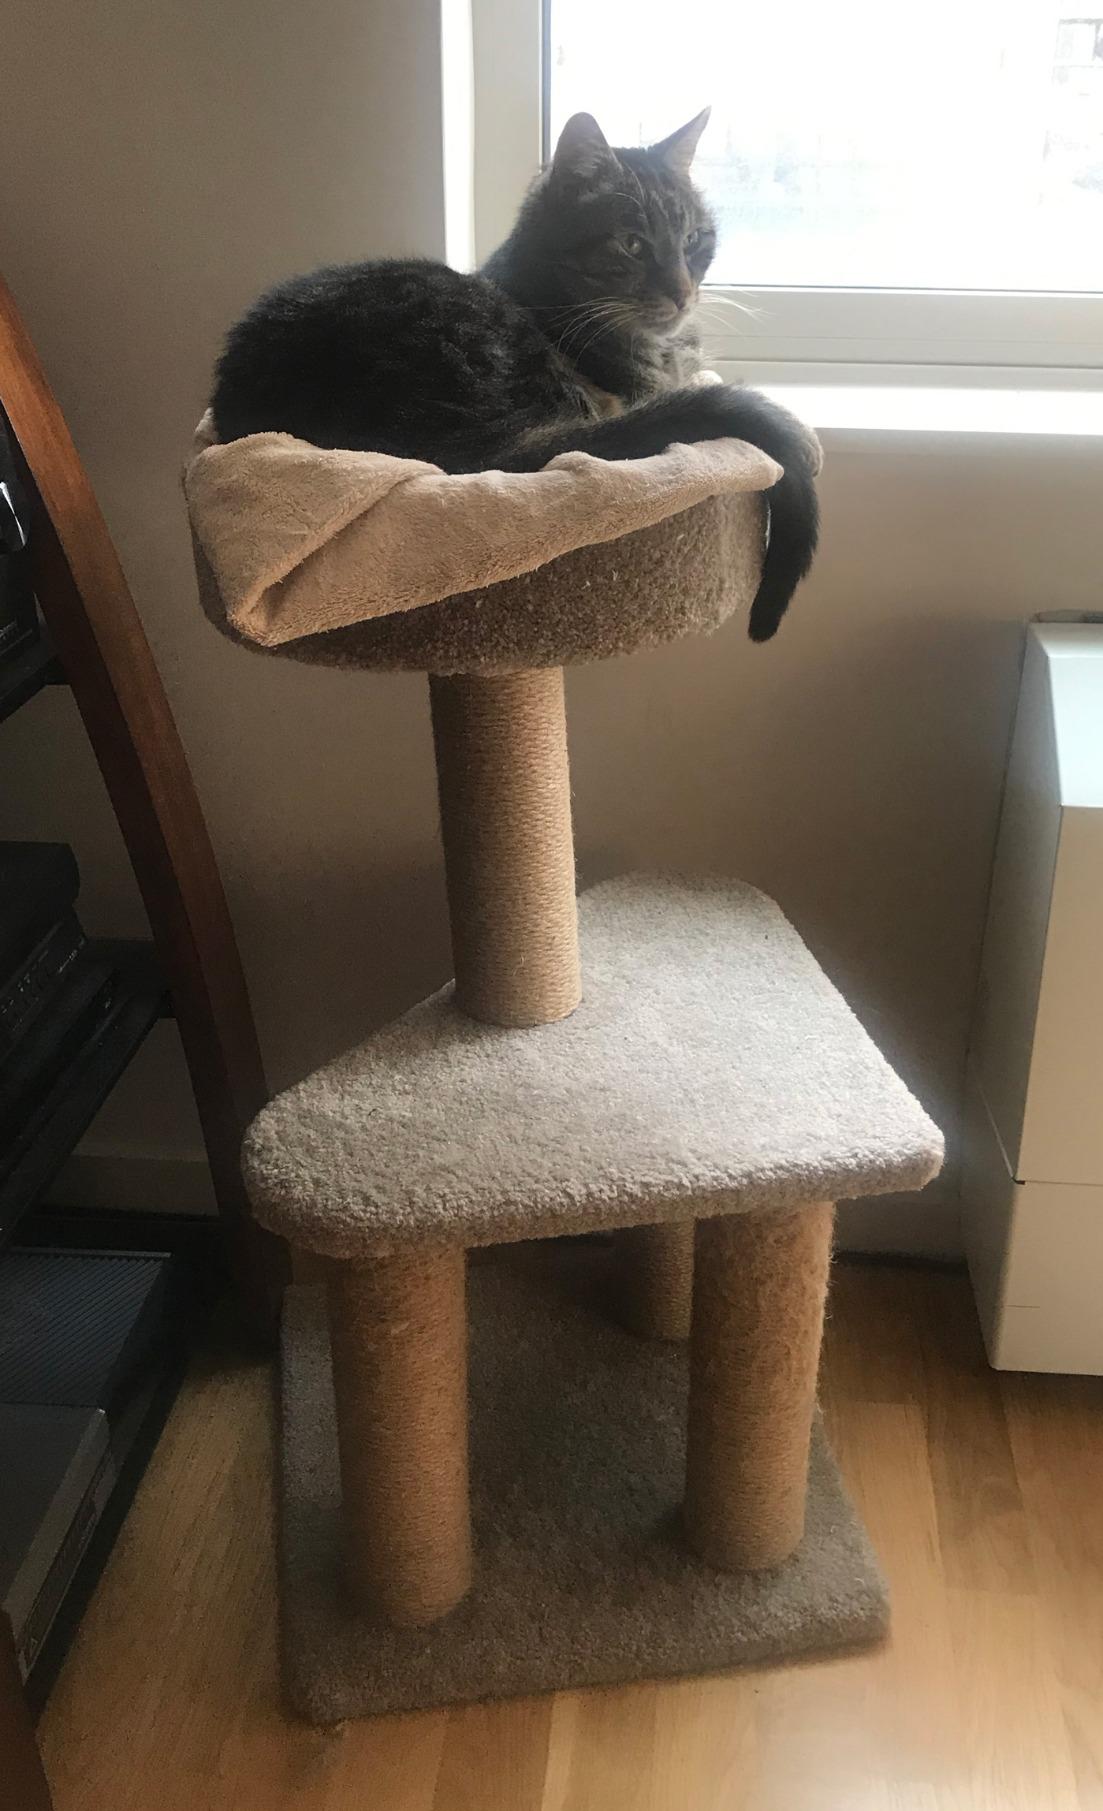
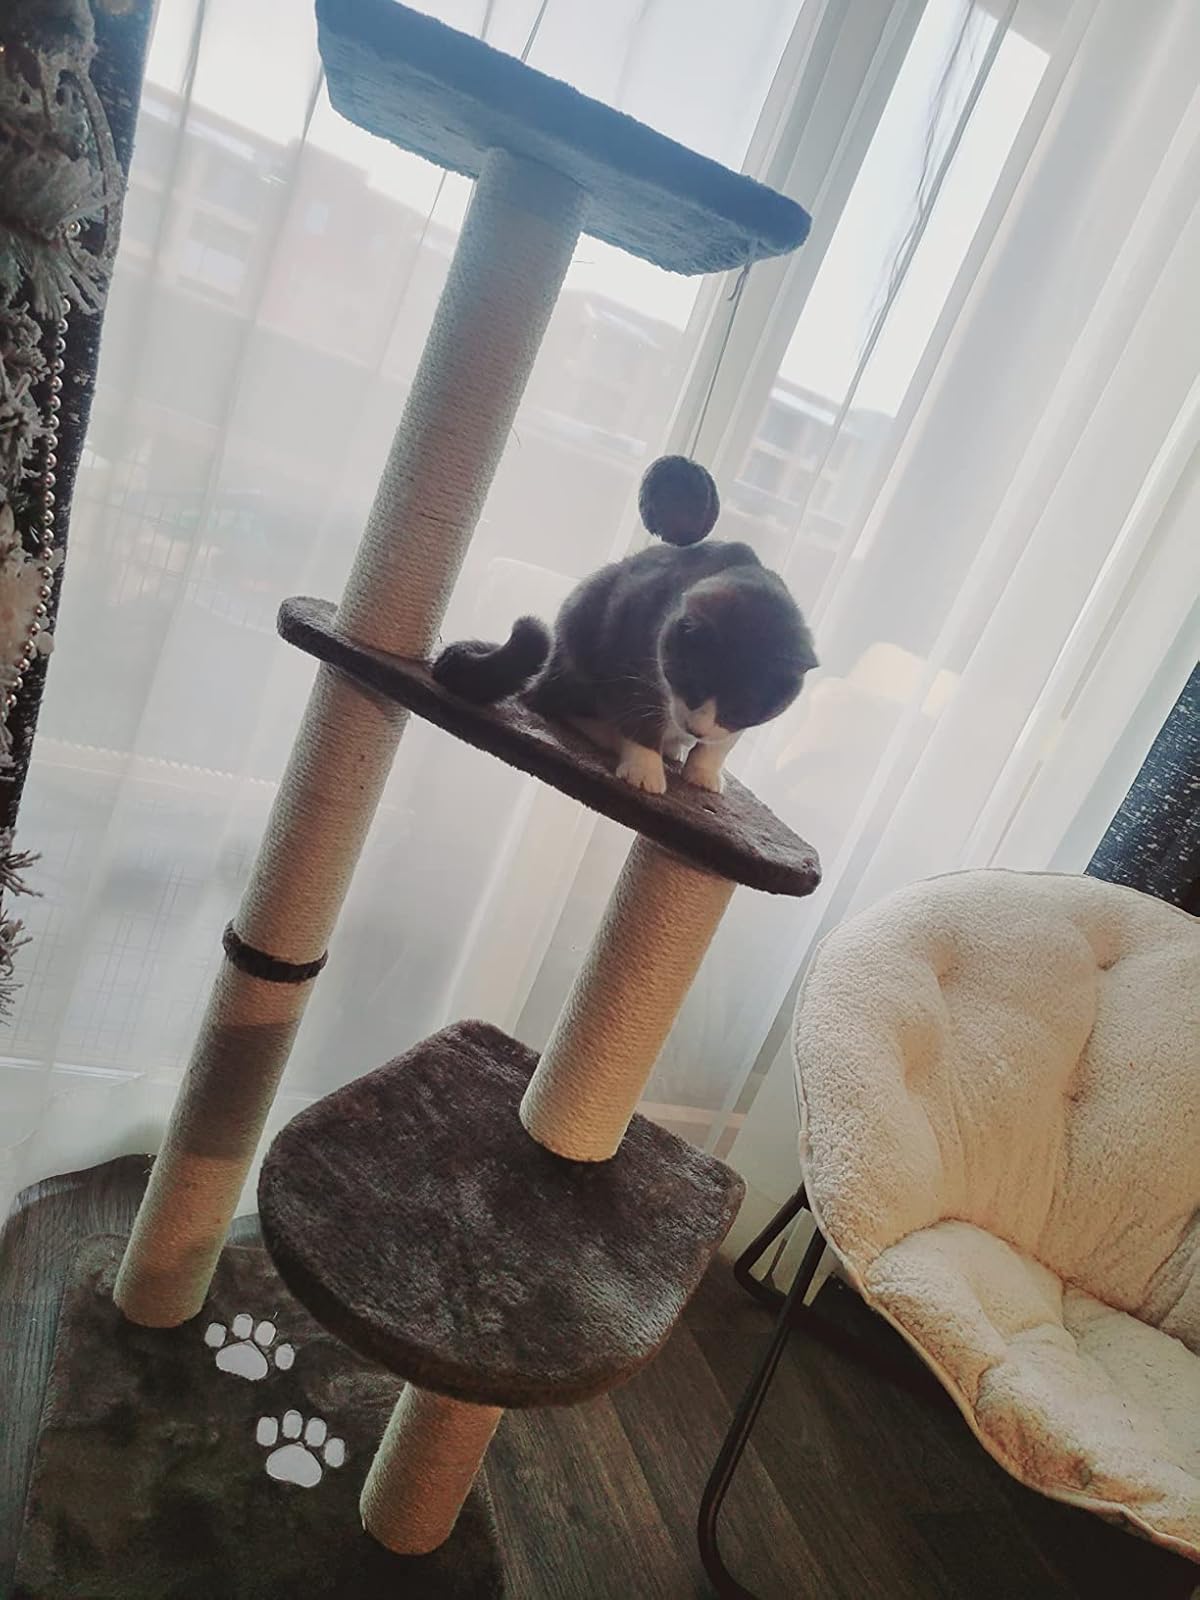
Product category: items_cat tree
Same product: no